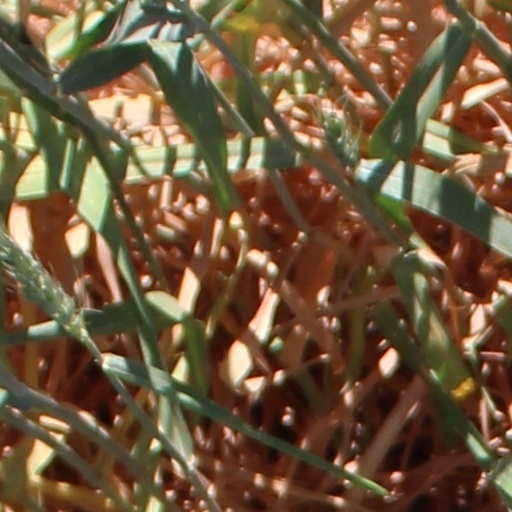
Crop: wheat